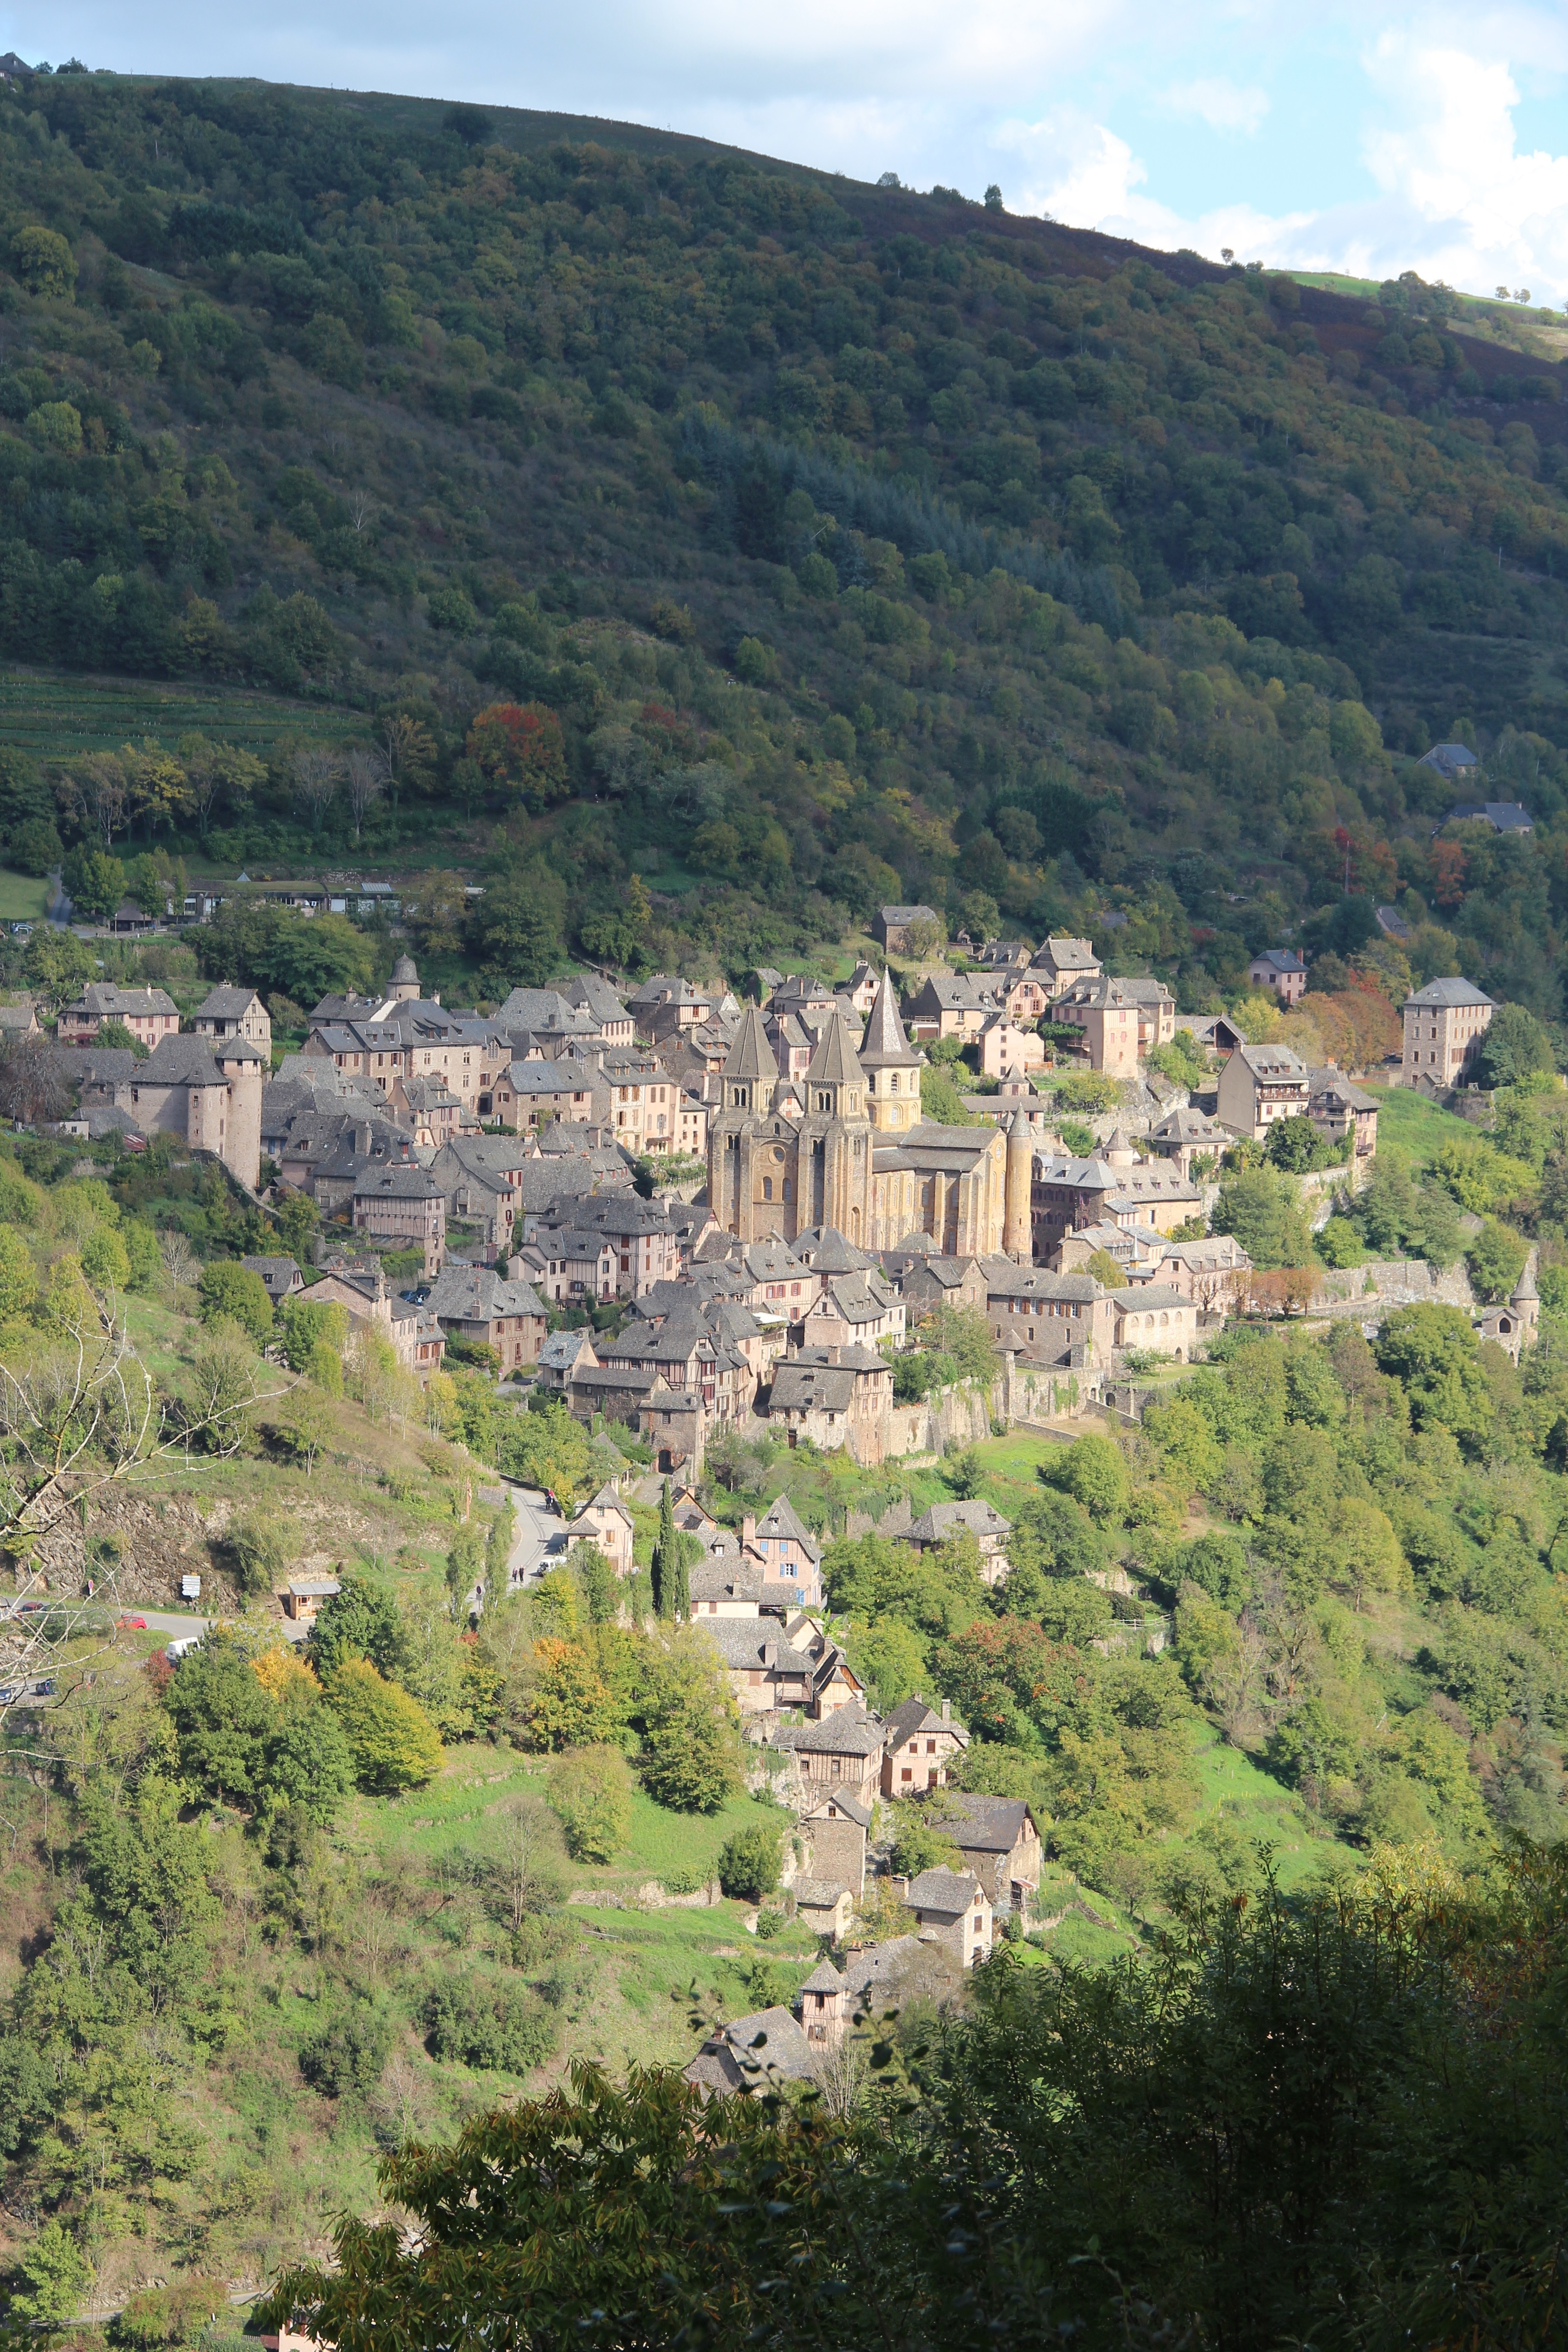
mountain, hill, town, chateau, mountain range, village, cliff, france, castle, fortification, tourism, terrain, medieval, ruins, monastery, plateau, bird's eye view, aerial photography, ocnques, village of conques, ancient history, human settlement